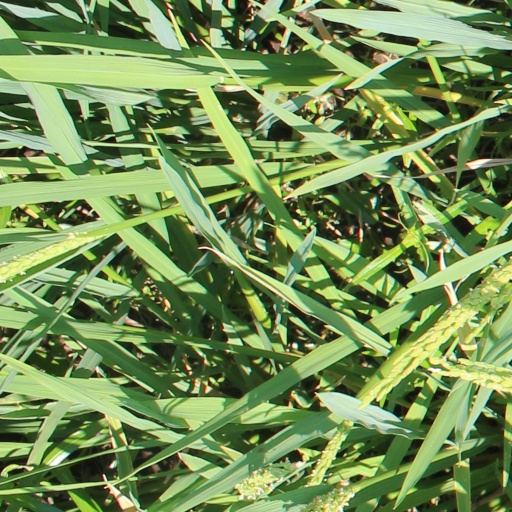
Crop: rice